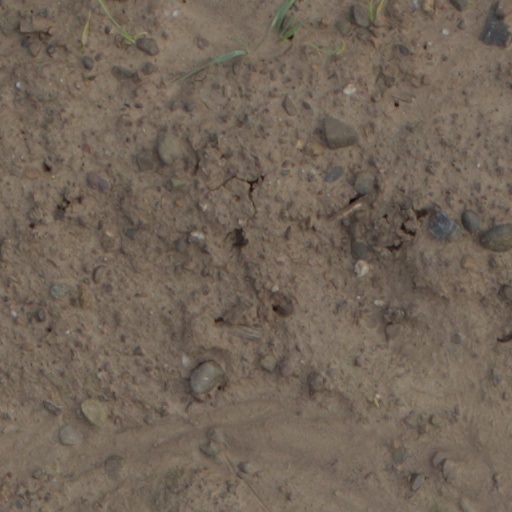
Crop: wheat